Cadell County

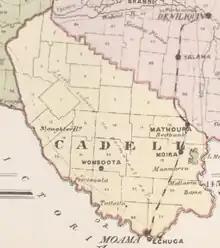
Cadel_cfounty_nsw_1876_map

A full list of parishes found within this county; their current LGA and mapping coordinates to the approximate centre of each location is as follows: